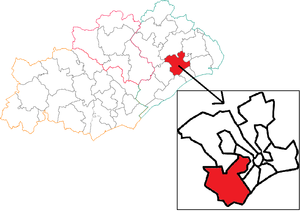
Situation du canton dans le département de l'Hérault.
Le canton de Montpellier 8 est situé dans l'Hérault, dans l'arrondissement de Montpellier.